Chord Master

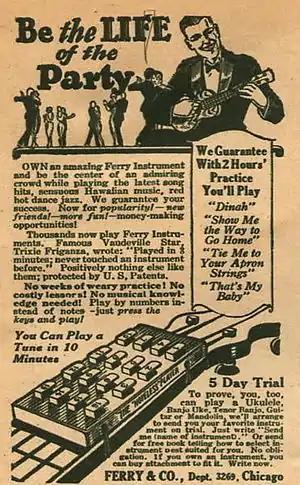
A 1926 advertisement for the "Noteless Player"

Chord Master (also rendered Visual Chord Master, chordmaster) is the brand-name for a type of automated chording device produced for the ukulele. Competing products were sold under labels such as Noteless Player by Ferry & Co. These devices allowed a ukulele player to easily play chords simply by choosing the mechanical button on the device labeled for the desired chord, and depressing it, causing mechanical levers to fret each string at the proper place to compose a chord.